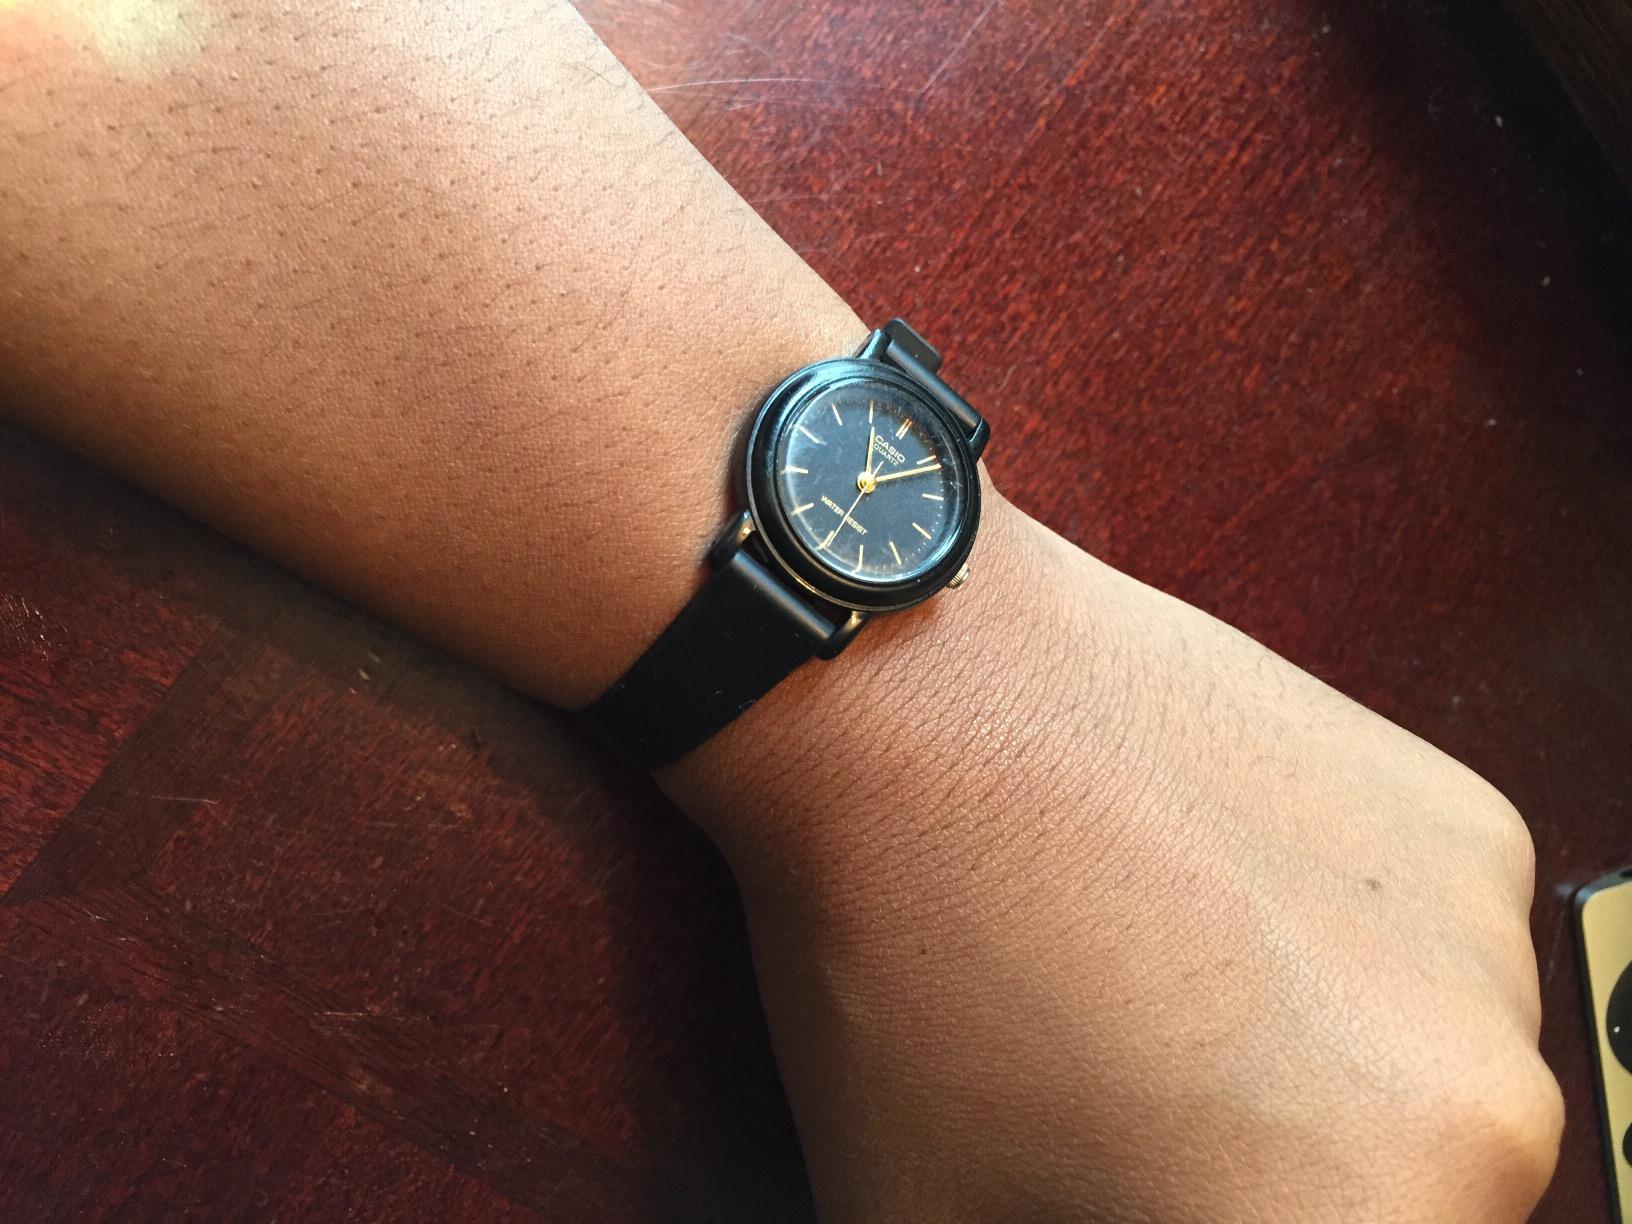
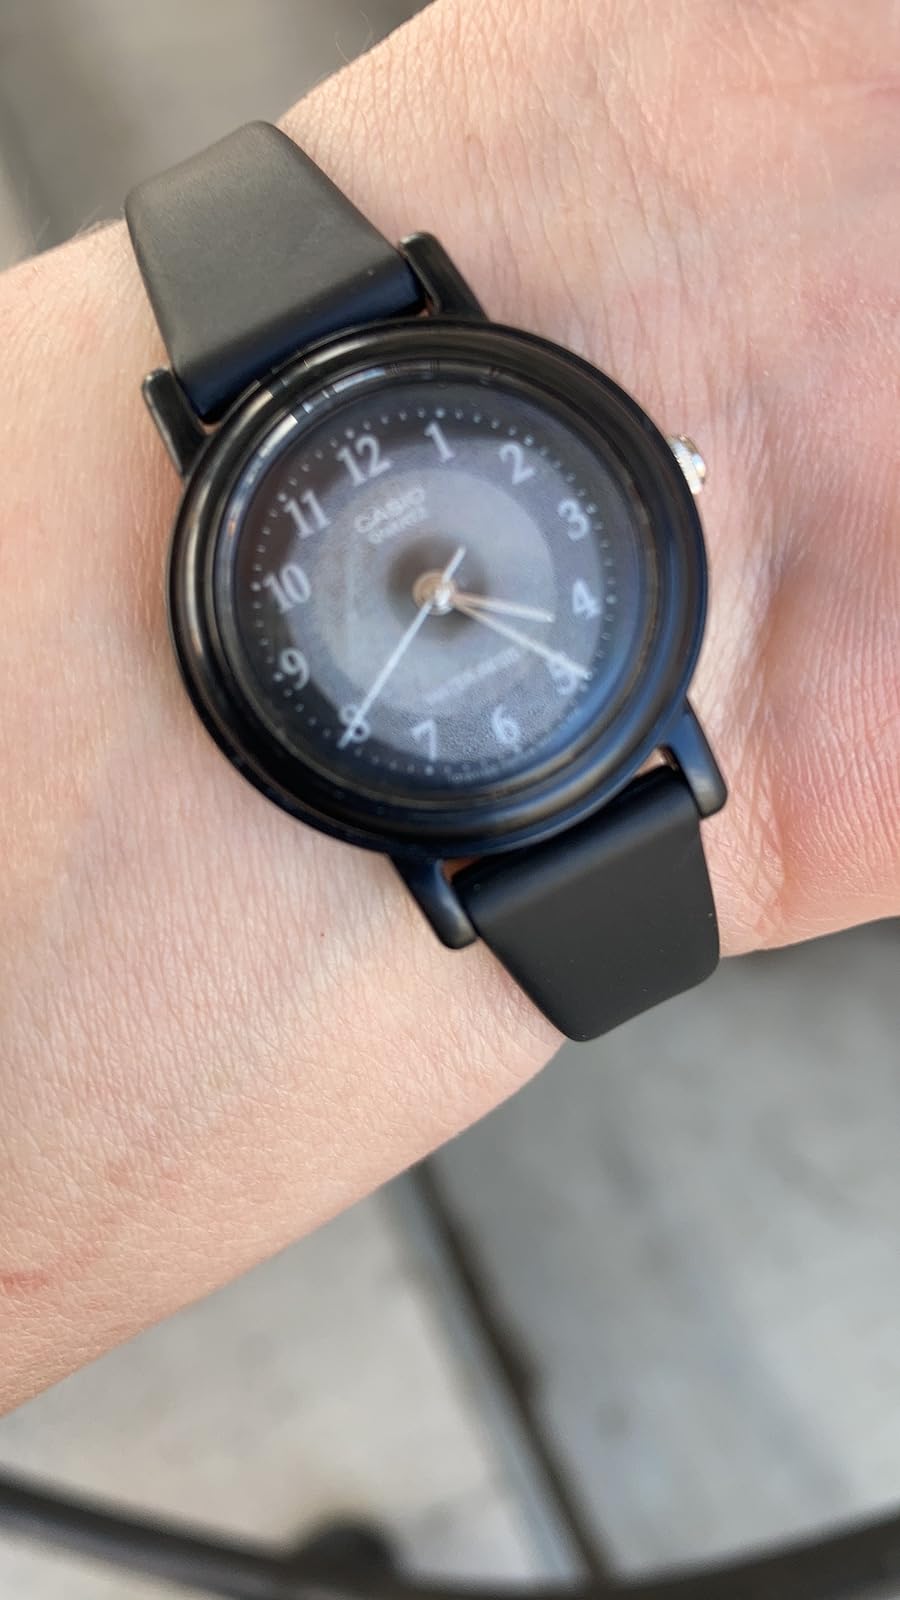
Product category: accessories_watch
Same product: no